Benthic lander

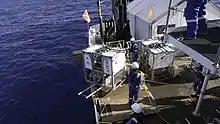

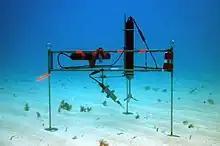
A benthic lander uses the eddy correlation technique to measure oxygen flux in a benthic environment.

A benthic lander is an autonomous observational platform that sits on the seabed or benthic zone to record physical, chemical or biological activity.